Stones for the Rampart (film)

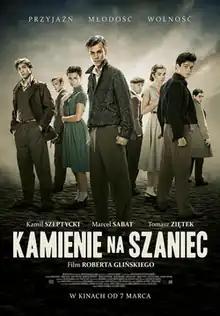
Theatrical release poster

Stones for the Rampart is a 2014 Polish war drama film directed by Robert Gliński, based on the 1943 novel of the same name by Aleksander Kamiński.